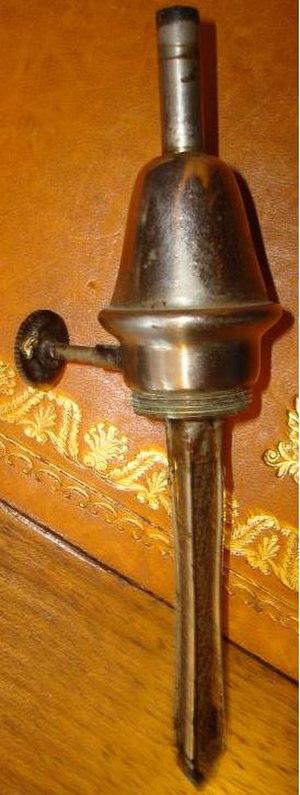
Lampe Pigeon, détail du bec de lampe.
La lampe Pigeon est une lampe fonctionnant à l’essence minérale dont le principal fabricant fut Charles Pigeon qui développa sa fabrication pour l’éclairage domestique.